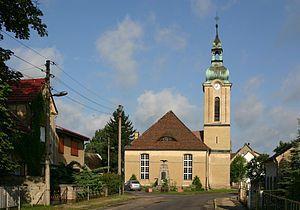
Gosen-Neu Zittau est une commune de l’arrondissement d'Oder-Spree, au Brandebourg, en Allemagne.